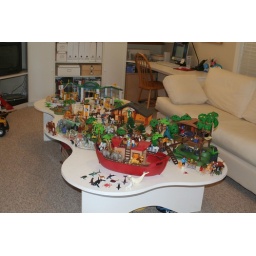
The table is desinged and built by Bahar &amp;amp; Nariman. All the animals are setup by Parsa.